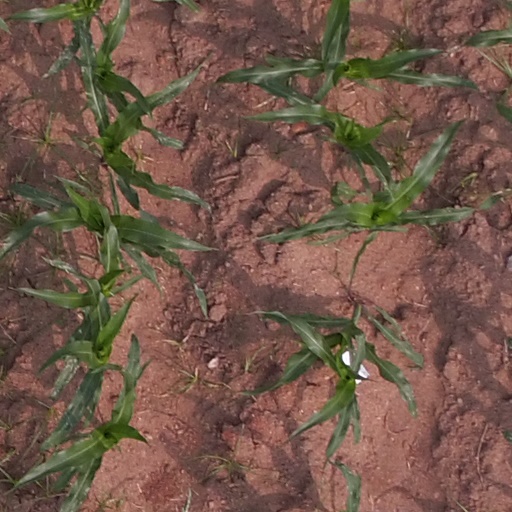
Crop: maize; corn